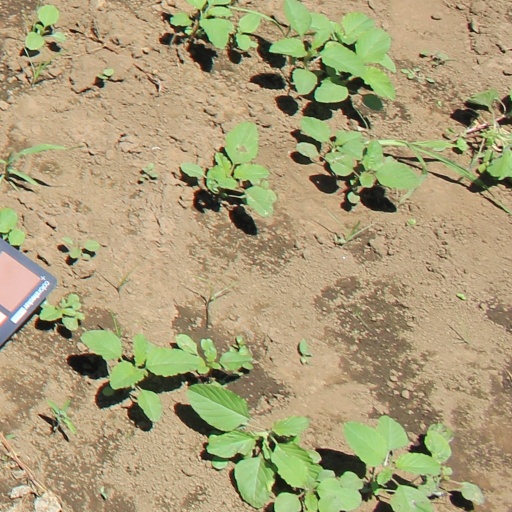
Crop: soybean